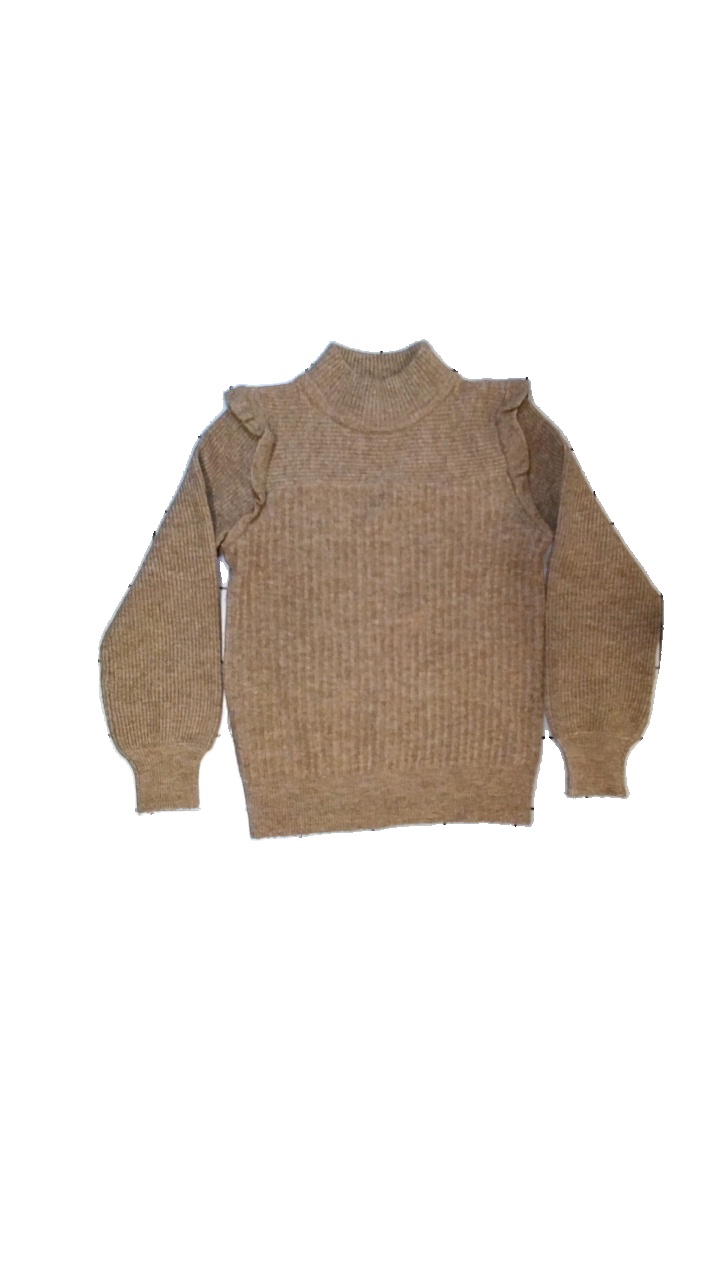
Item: Sweater (Ladies)
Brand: Stories.
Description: Brown knitted sweater
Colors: Brown
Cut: Tight, Turtle neck
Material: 59% wool,41% polyester
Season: All
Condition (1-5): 5
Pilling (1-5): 5
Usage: Reuse
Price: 50-100